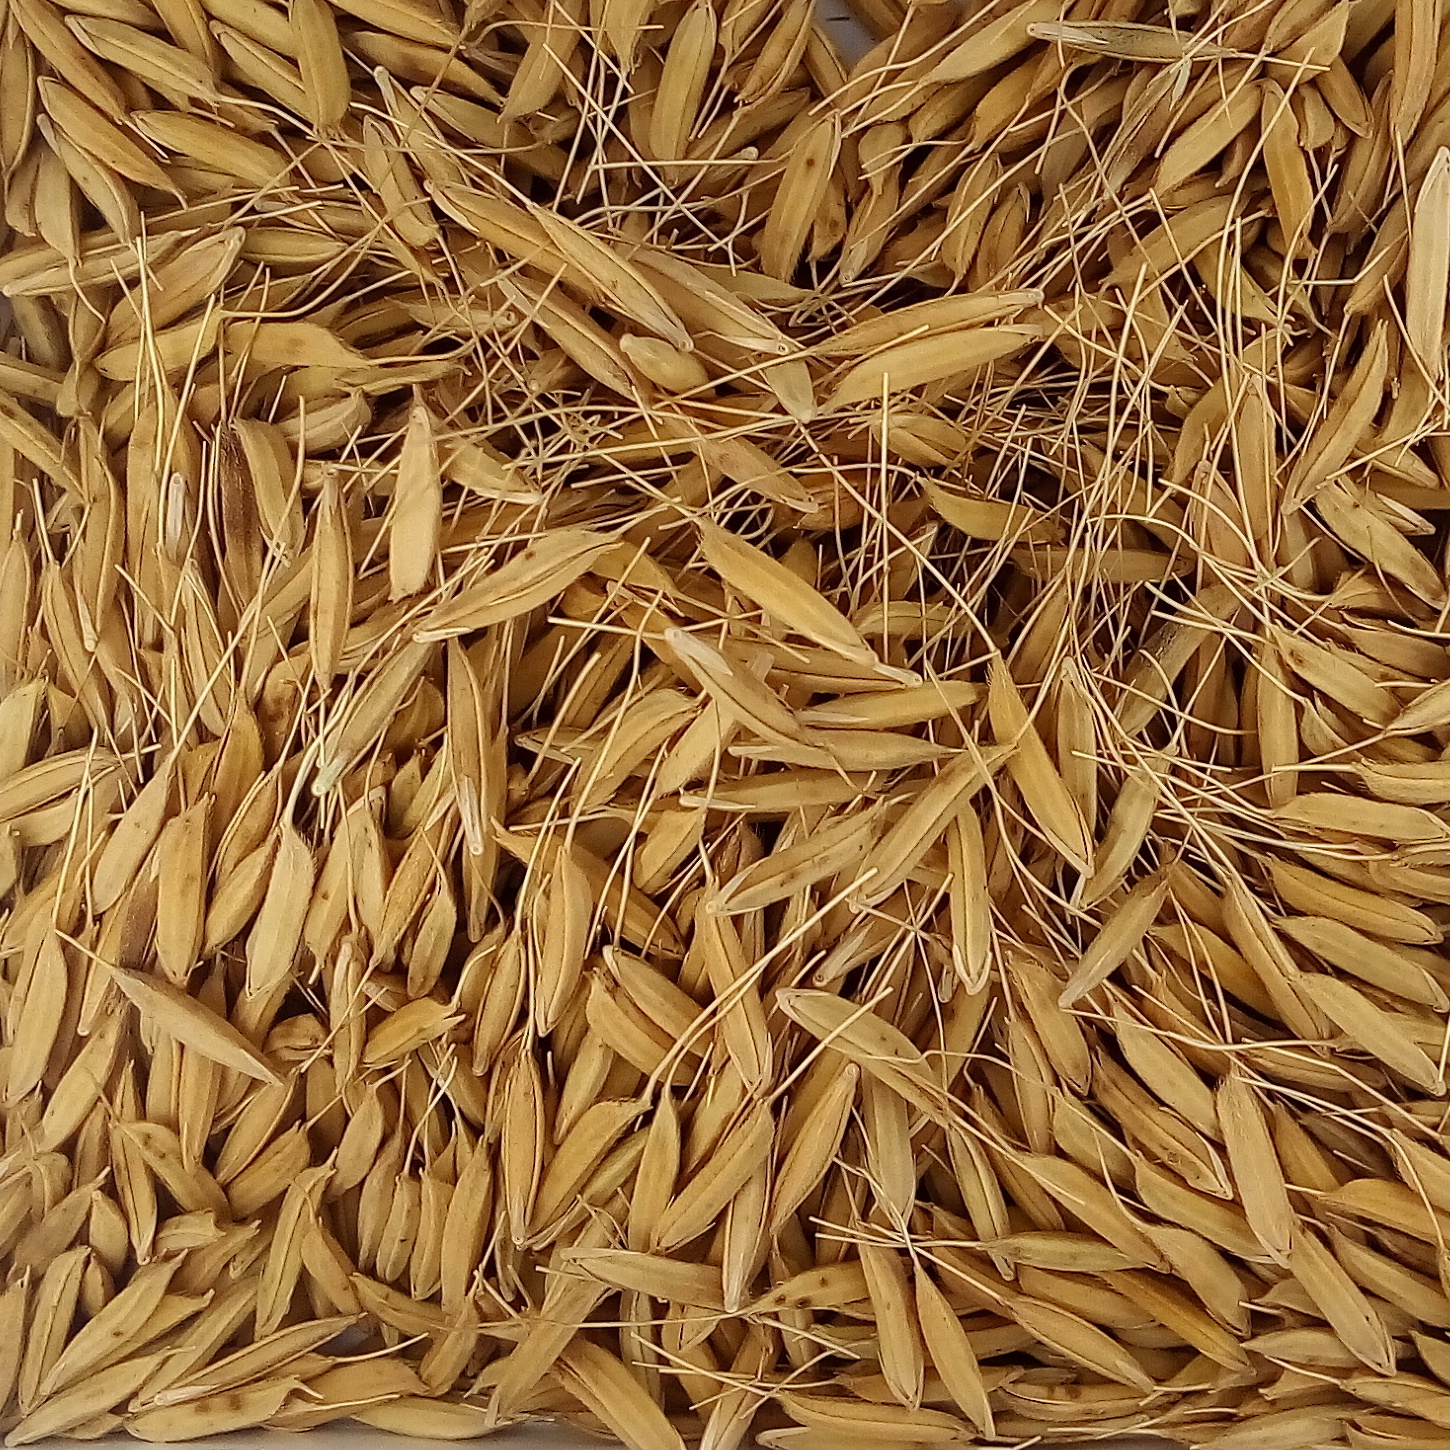
Rice seed variety: PB_6